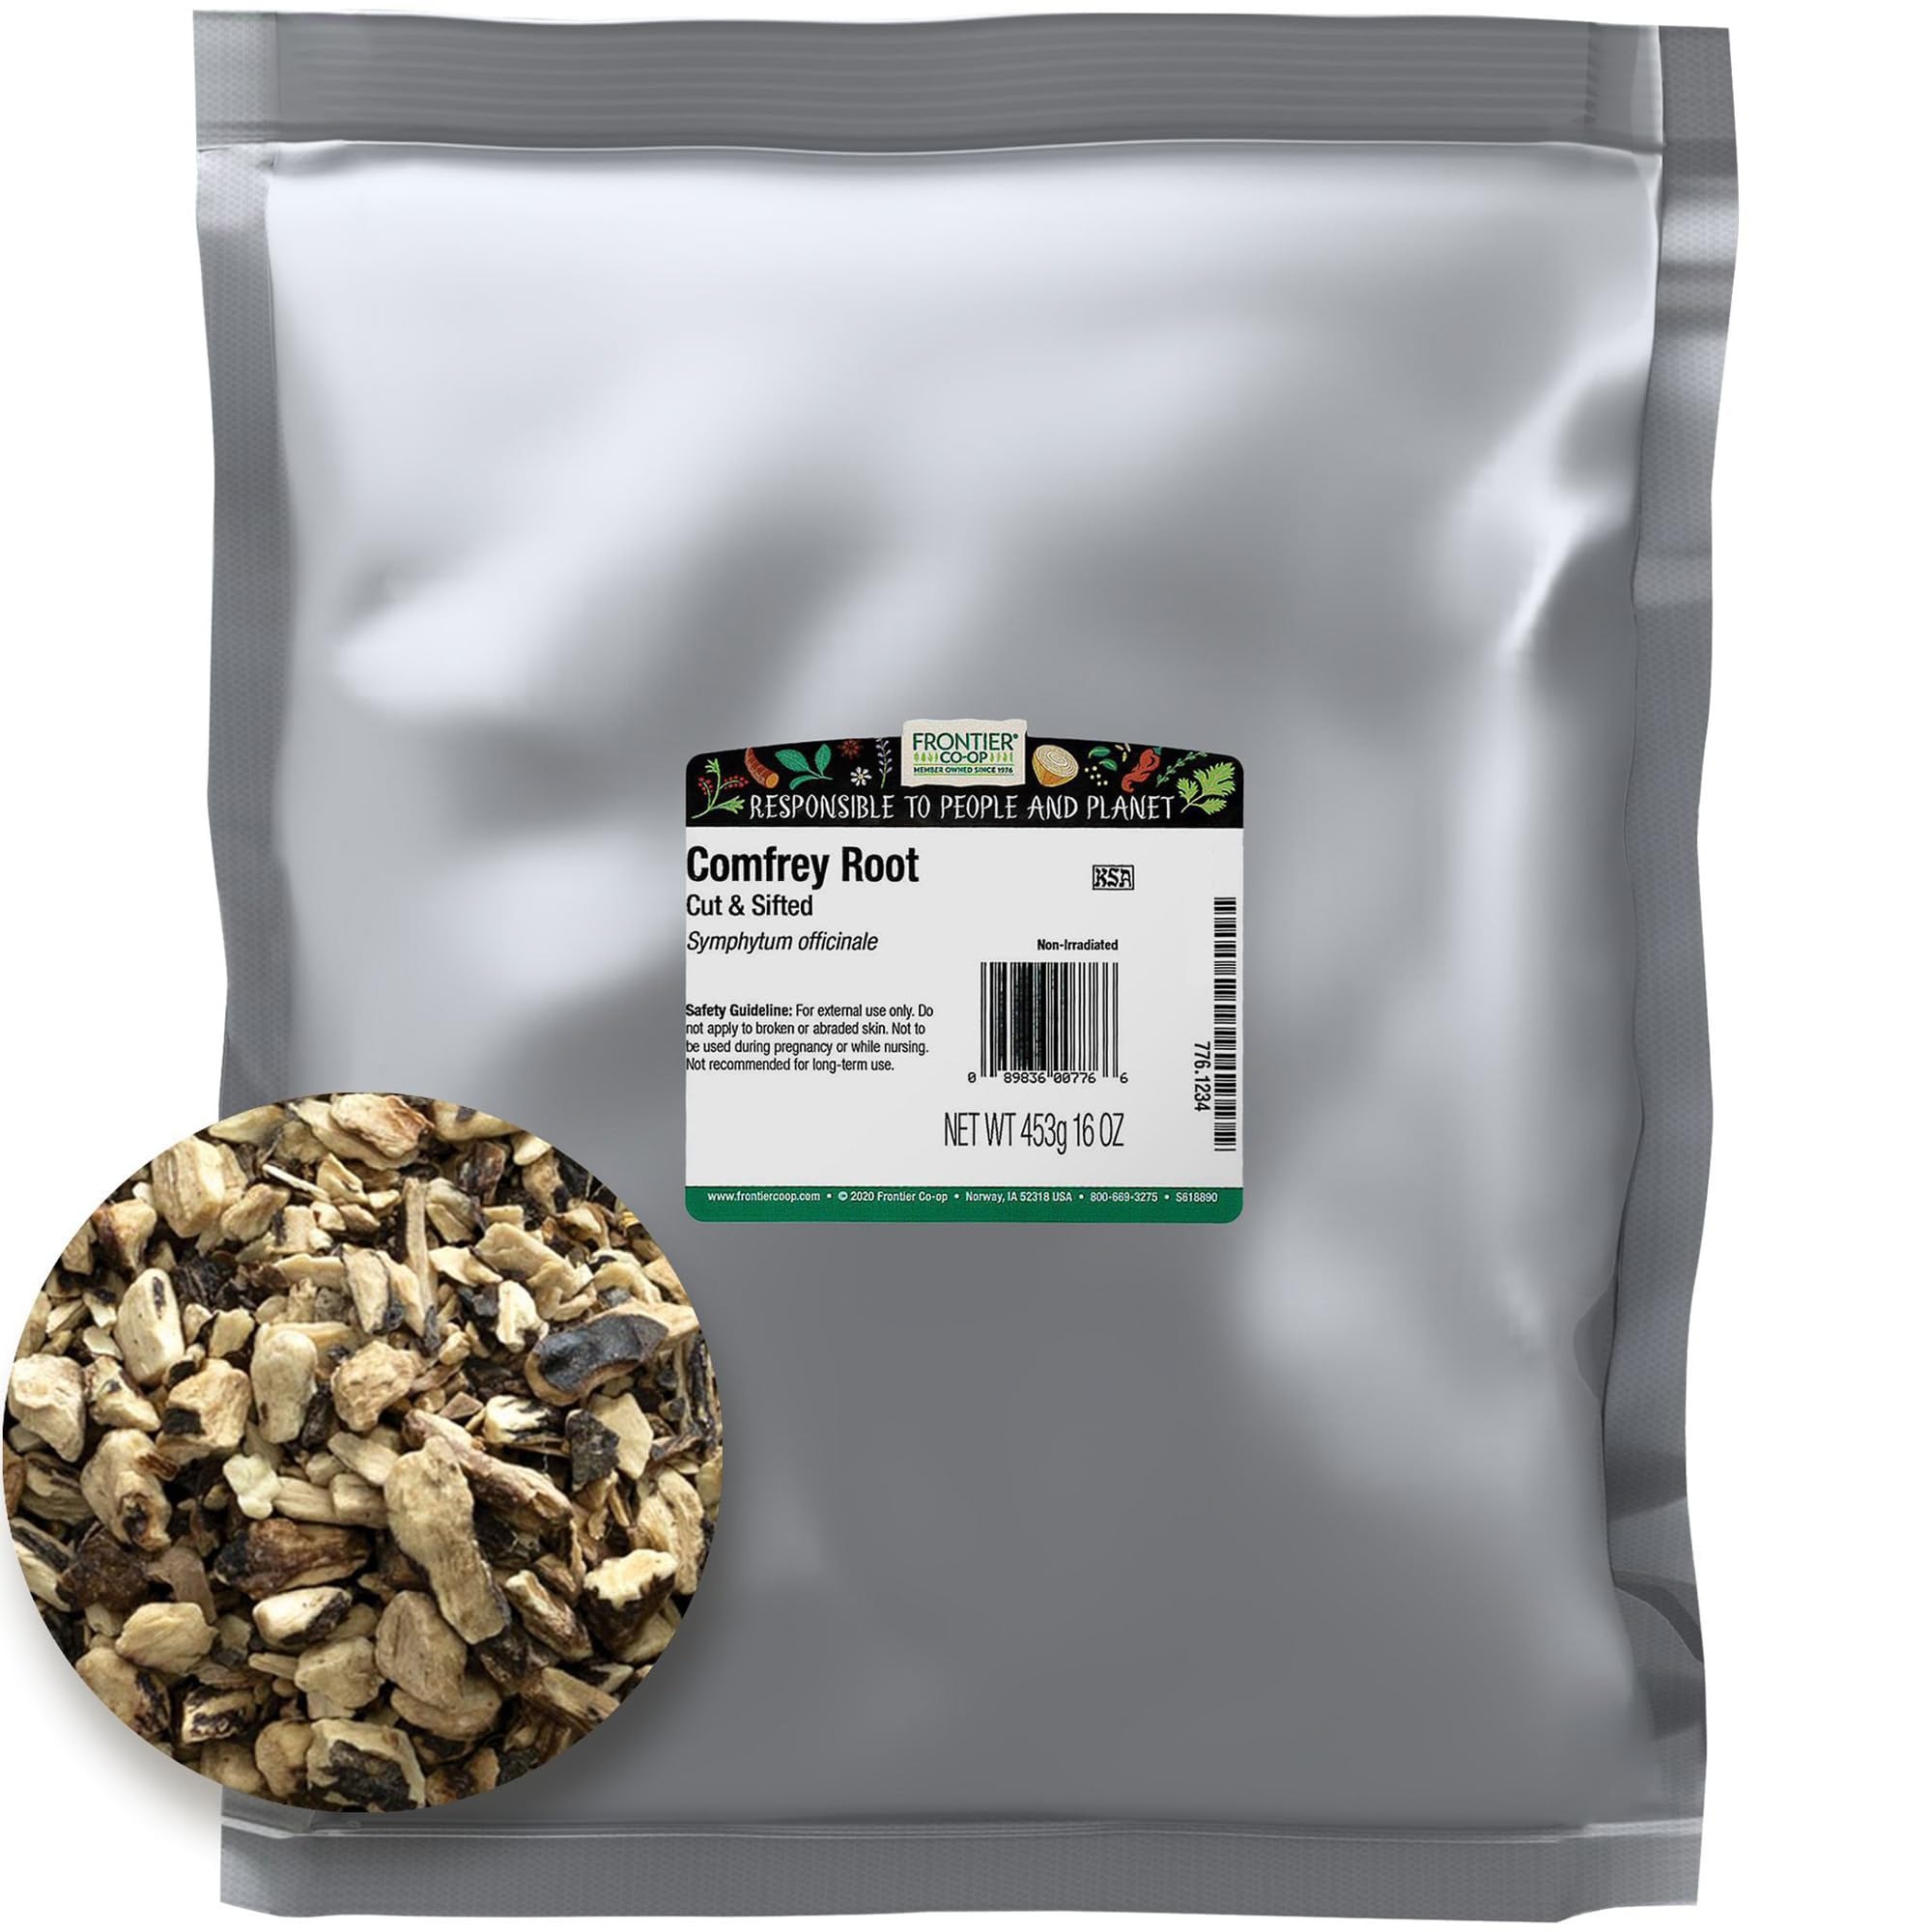
Item Name: Frontier Co-op Dried Comfrey Root, Cut & Sifted - 1lb Bulk Bag - Pure & Natural Comfrey Herb, Perfect for Lotions, Creams, and Hair Rinses, Kosher
Bullet Point 1: Comfrey Root: We select roots from high-quality plants, carefully cut and sifted to preserve freshness. These perennial herbs from the borage family are perfect for crafting creams and hair rinses.
Bullet Point 2: Versatile Uses: Comfrey root enhances salves, lotions, creams, and hair rinses. It can also enrich the soil for plants. However, it is not recommended for consumption.
Bullet Point 3: Certified Kosher: Our comfrey root is certified kosher and grown without artificial ingredients, ensuring the purest, highest-quality product for your gardening and topical treatments.
Bullet Point 4: Convenient 1lb Bag: Packaged in a convenient 1lb bag, Frontier's dried comfrey root provides ample supply for multiple uses. The resealable bag helps maintain freshness and flavor for lasting quality.
Bullet Point 5: About Us: Founded in 1976, Frontier Co-op has grown into a leader in natural, organic and fair trade botanicals. We are member-owned, and committed to purity, honesty and quality.
Product Description: A member of the borage family, Comfrey root is known for its rich history and versatile uses. Botanically known as symphytum officinale, its long and pervasive roots are known for their potency and pose a unique challenge in processing while preserving their beneficial qualities. Within these roots, higher levels of certain constituents exist, which are suitable for use only on unbroken skin due to their potential toxicity to the liver. Comfrey root's historical use in skincare and hair care products is enriched by its emollient properties, making it a valuable addition to formulations like lotions, creams, and hair care treatments. From its ancient origins in Europe and Asia to modern cultivation techniques, comfrey root continues to be valued for its natural ability to support skin and hair health.<br><br>In ancient traditions and herbal lore, comfrey root has been revered not only for its skincare benefits but also for its protective qualities, especially in travel contexts. Believed to symbolize safety and protection, it holds a special significance as a talismanic herb. Incorporating Frontier comfrey root into formulations not only enhances its practical benefits but also connects users to centuries-old beliefs in herbal remedies and protective rituals.<br><br>Embrace the enduring legacy of comfrey root, blending ancient wisdom with modern skincare practices to nurture your skin and hair naturally.<br><br>Features:<br>1 pound bulk bag (16 ounces)<br>Kosher<br>No Artificial Ingredients<br>Non-ETO<br>Non-Irradiated
Value: 16.0
Unit: Ounce

Price: 20.8